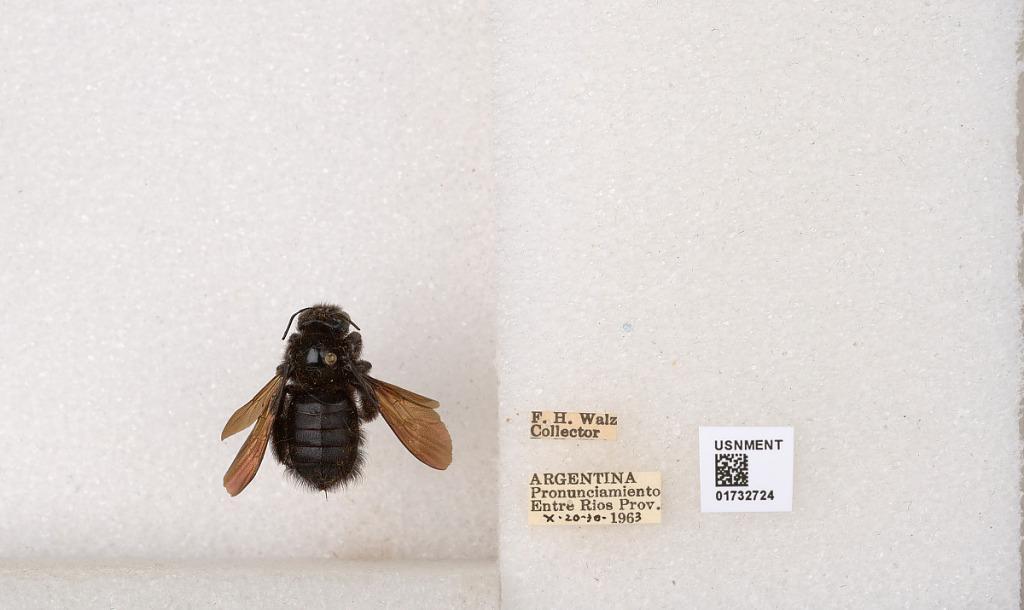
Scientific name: Xylocopa (Stenoxylocopa) artifex Smith
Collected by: F. Walz
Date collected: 1963-10-20
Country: Argentina
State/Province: Entre Rios
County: Departamento de Uruguay
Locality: Pronunciamiento
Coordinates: -32.3452, -58.4404